Goodale Homestead

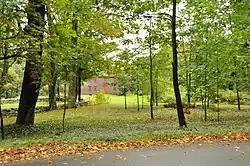

The Goodale Homestead is a historic First Period house located at 368 Chestnut Street in Hudson, Massachusetts, United States. The oldest portion of the -story timber-frame house dates to 1702, making it the oldest existing building in Hudson. George Francis Dow and John Goodale designed and built the house. It was later home to Goodale's various notable descendants. The house may have been a stop on the Underground Railroad. It is listed on the National Register of Historic Places.